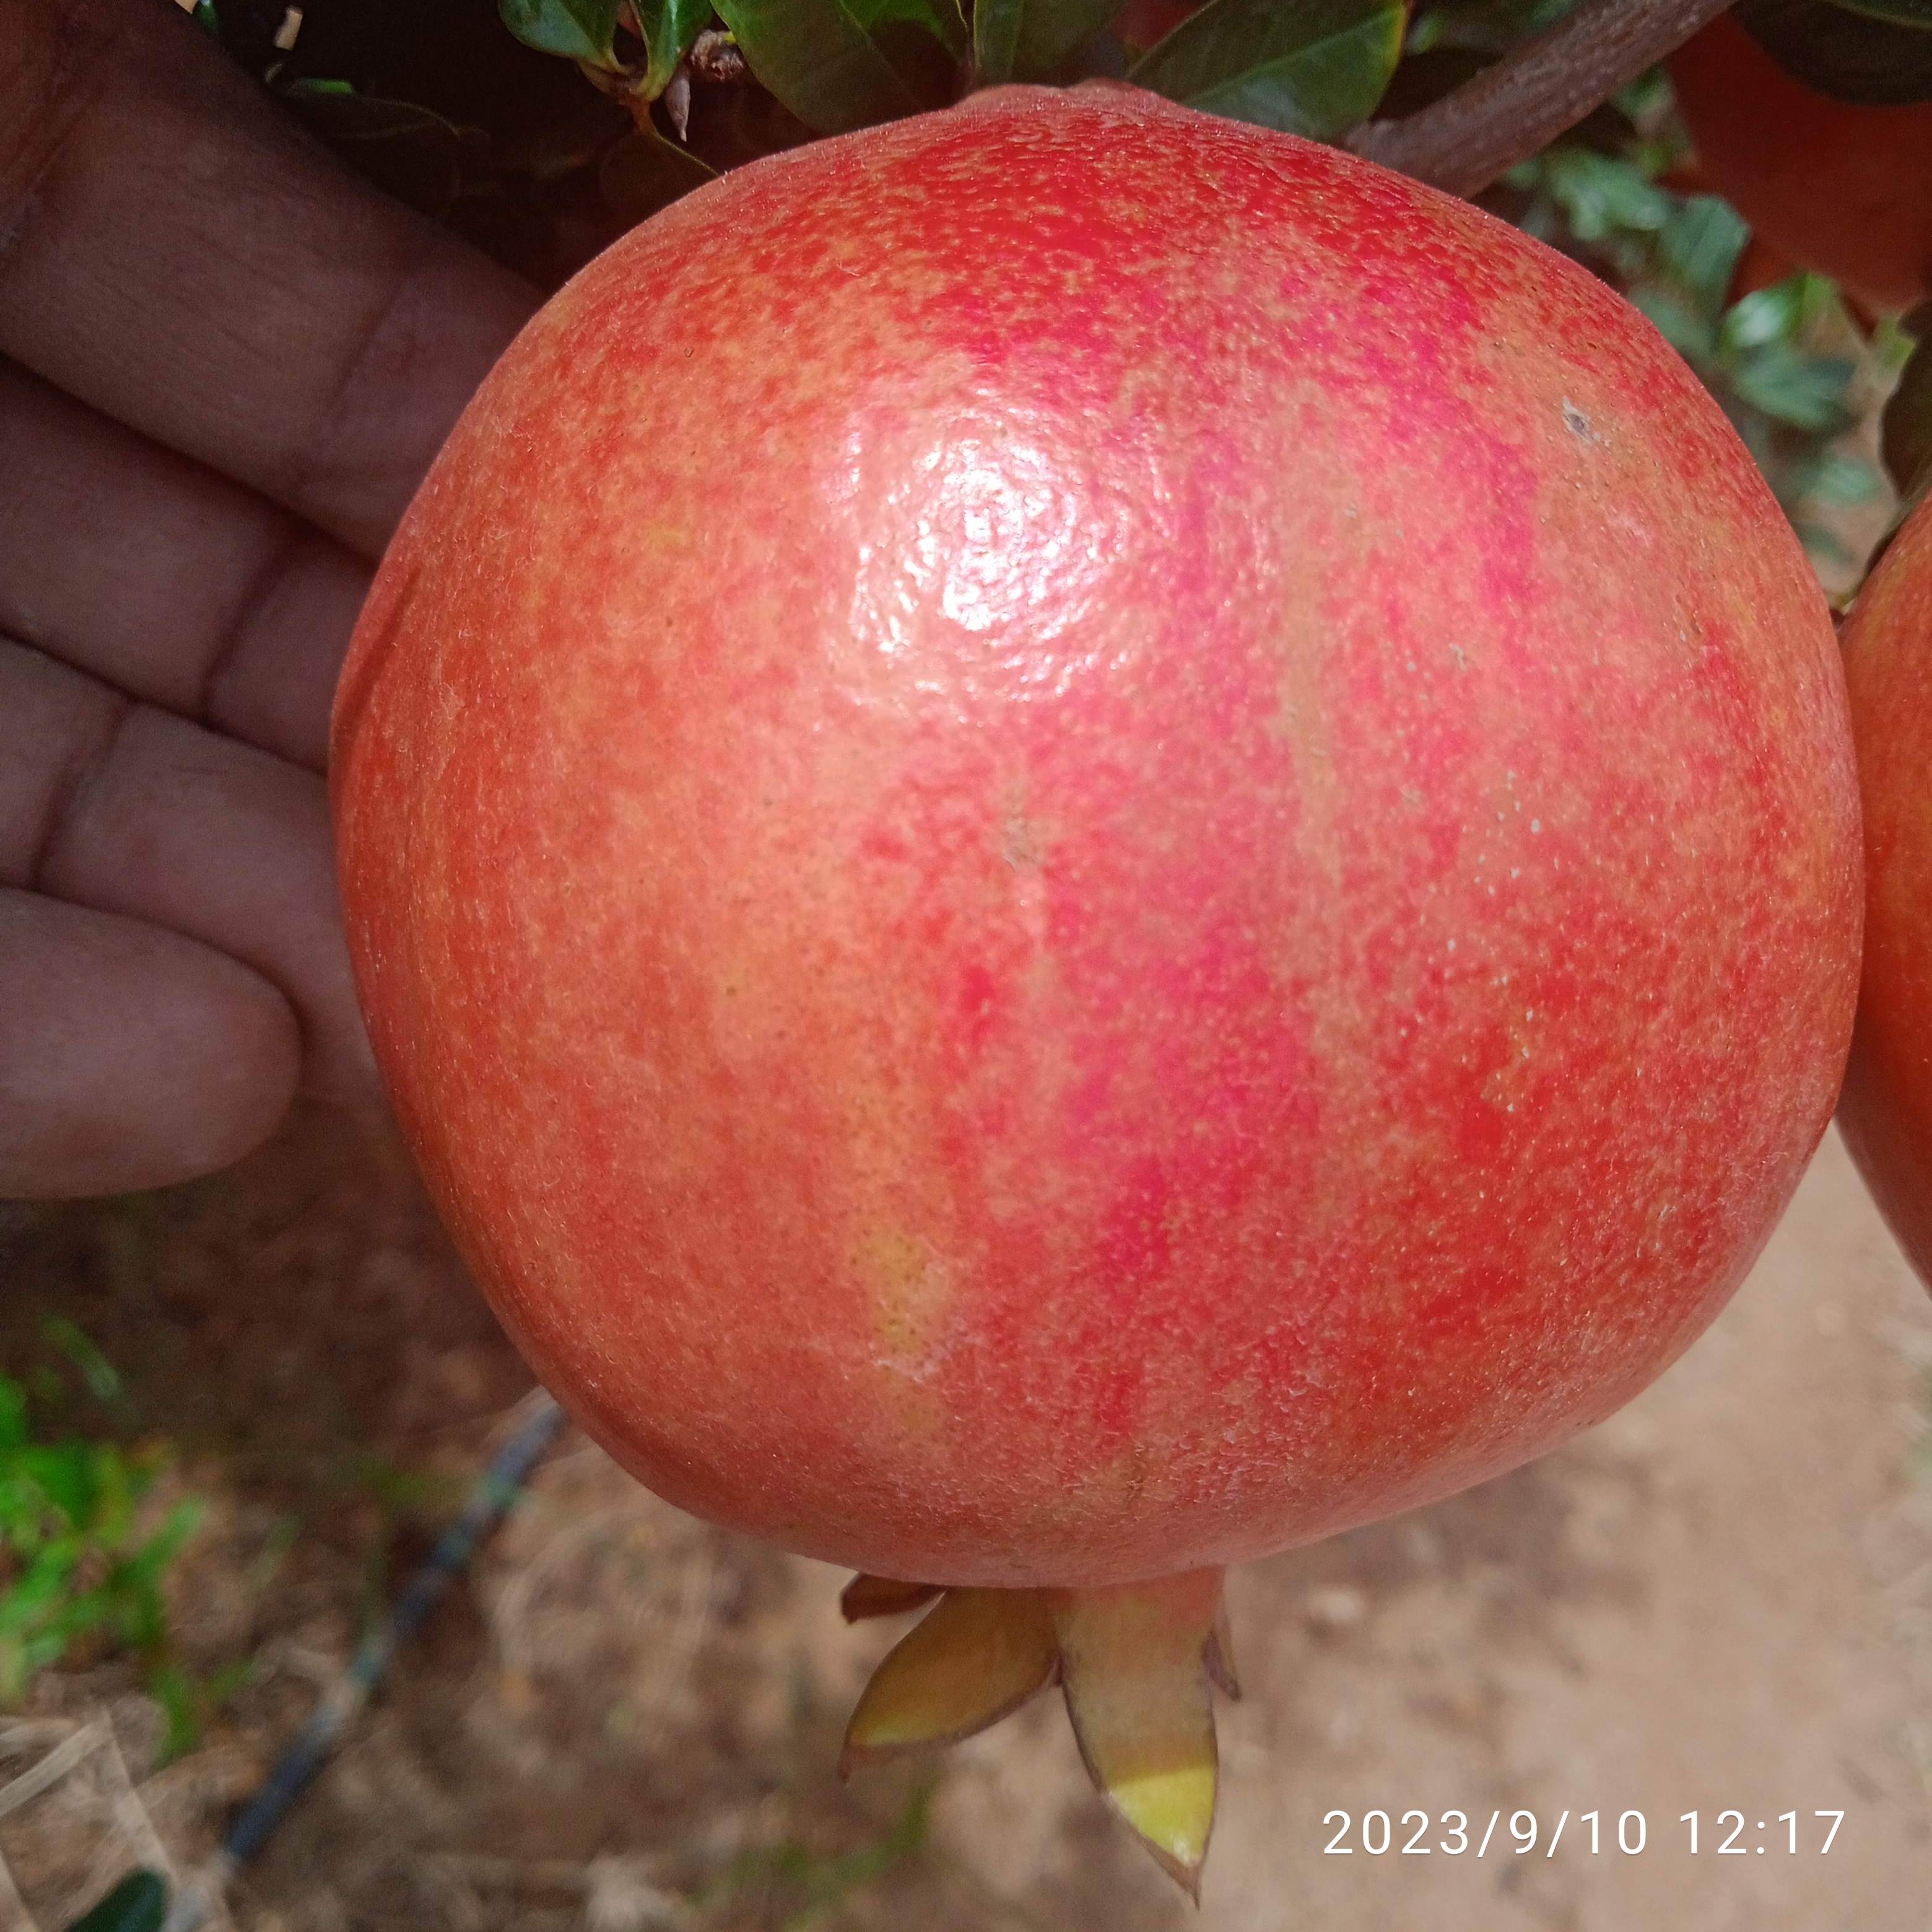
Label: Healthy